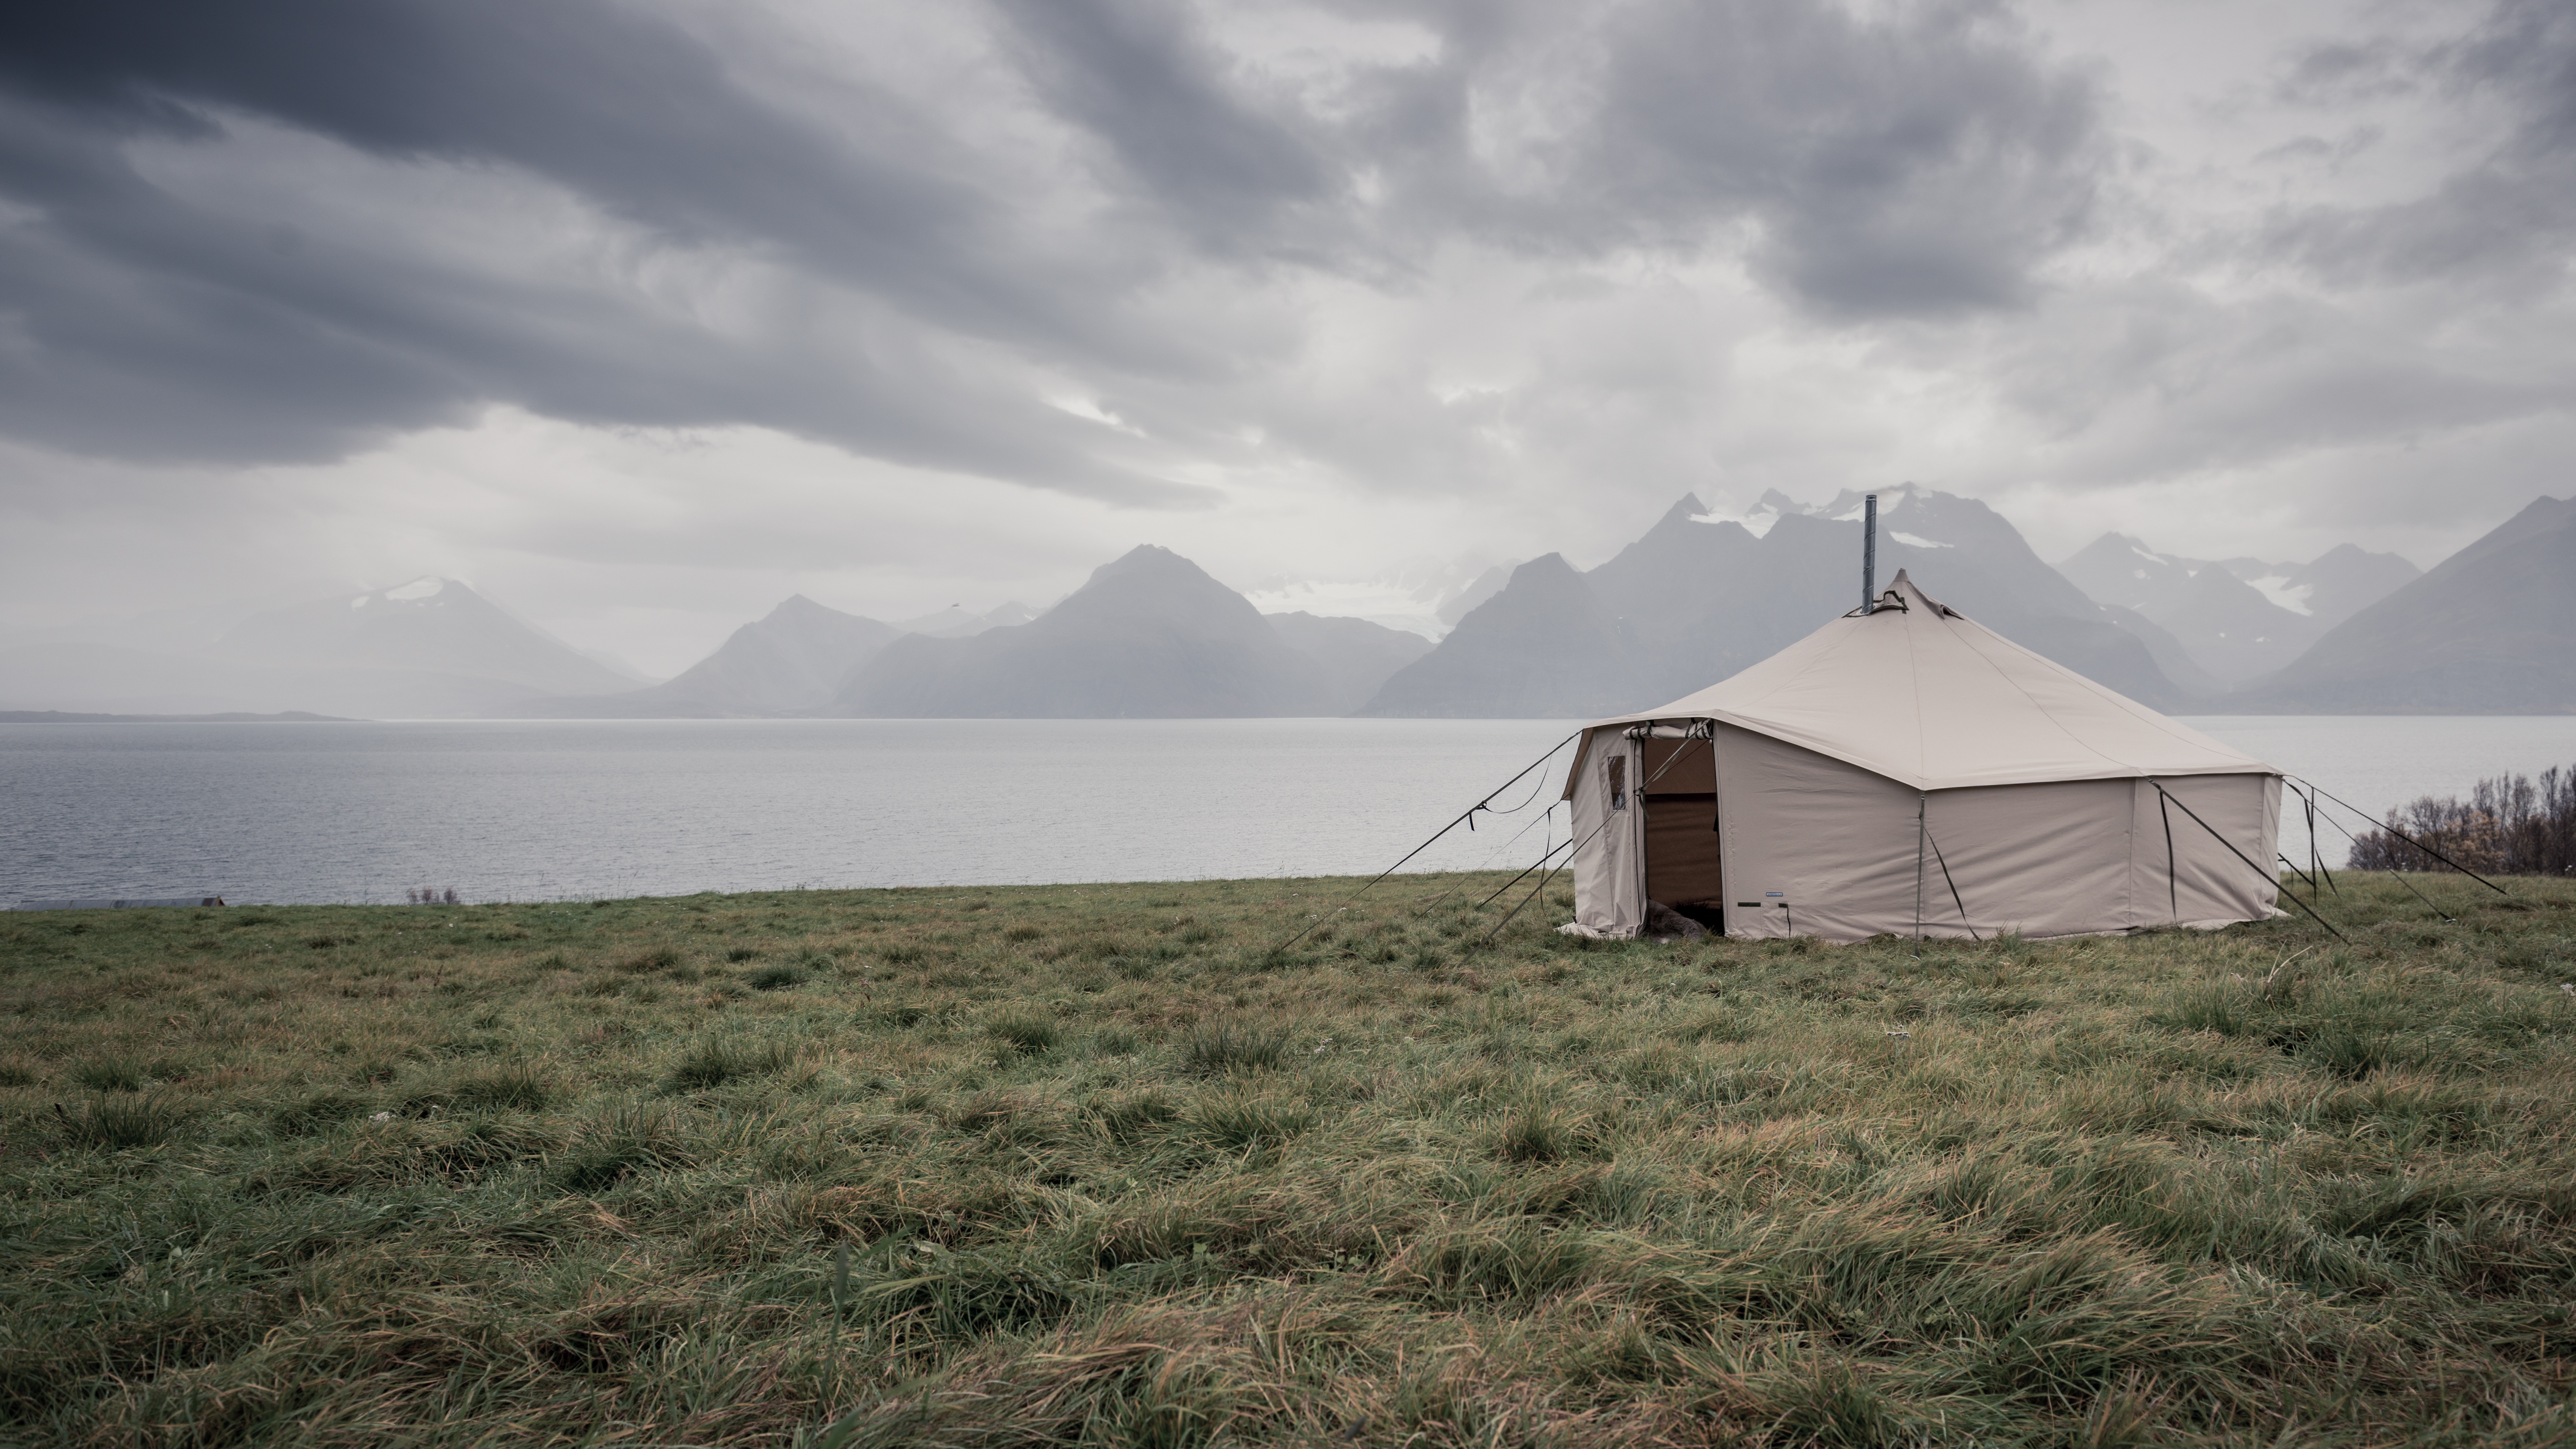
landscape, sea, coast, mountain, cloud, hill, wind, hut, fjord, tent, outdoors, clouds, plateau, the nature of the, norway, rural area, the sea, lyngen, trip tent, atmospheric phenomenon